Coole Park Manor

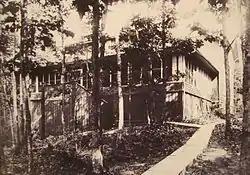

Coole Park Manor is a historic summer cottage in La Pointe, Wisconsin. It was built in 1913 and added to the National Register of Historic Places on July 1, 2005.